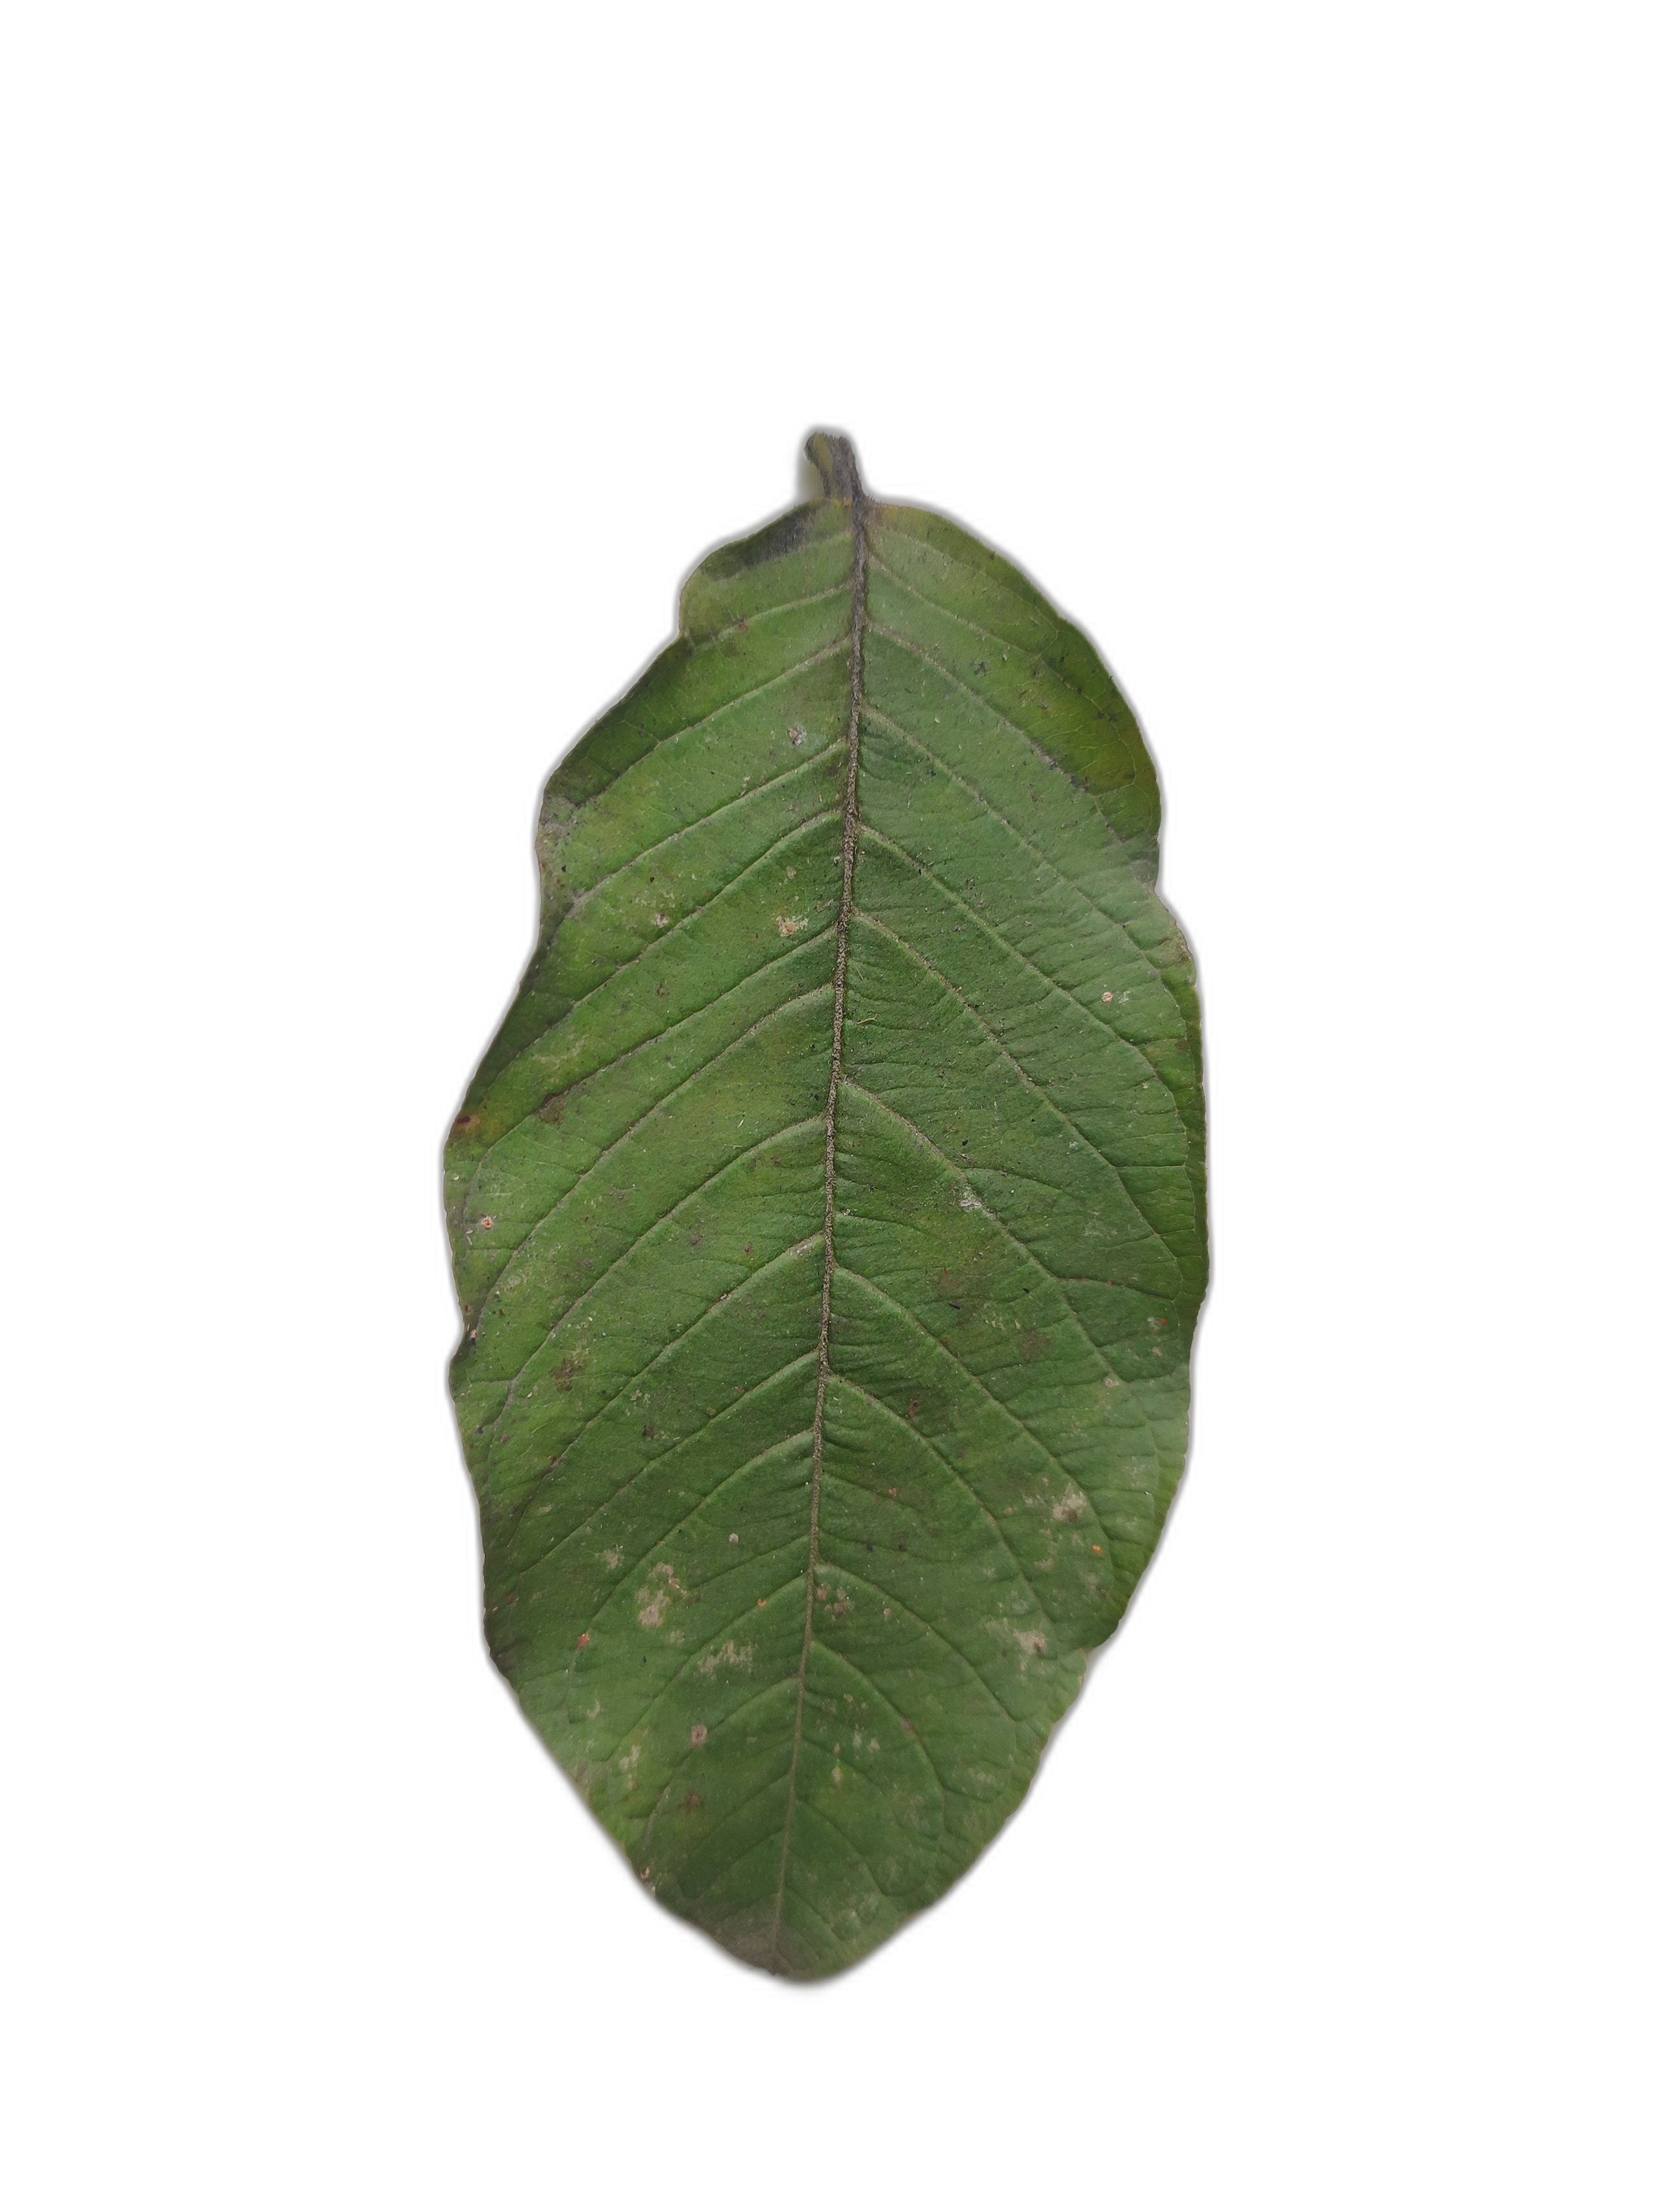
Plant part: leaf
Disease: Anthracnose